History of Zionism

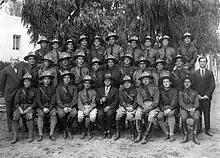
Vladimir Jabotinsky in the company of Betar commanders, Palestine

Tel Aviv had a modern "scientific" school, the Herzliya Hebrew High School, the first such school to teach only in Hebrew. All the city's affairs were conducted in Hebrew.